Marussia F1

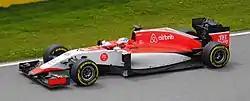
Will Stevens driving the MR03B during the Canadian GP race weekend

On 5 February 2015, however, the team's request to compete in the season using their 2014 chassis was declined by the other Formula One entrants, after Force India voted against the proposal. This report was refuted by the team the following day. Manor ultimately started the season with a modified version of their 2014 car, updated to meet 2015 regulations, and expect to have a new car built specifically for the 2015 regulations ready by the August break. On 25 February 2015, Will Stevens was confirmed as Manor's first driver. On 9 March, it was also announced that Roberto Merhi would be Manor's second driver with Jordan King – son of the new chairman – also joining as the development driver.